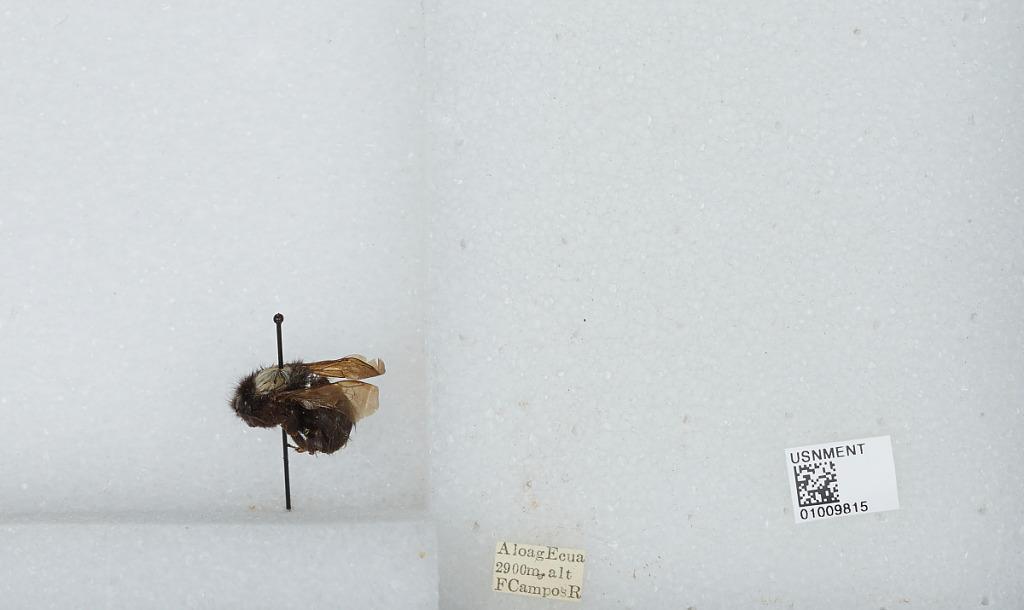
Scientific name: Bombus (Funebribombus) funebris funebris Smith
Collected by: F. Campos R.
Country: Ecuador
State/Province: Pinchincha
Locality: Aloag
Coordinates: -0.4681, -78.585